Carlos Miguel Buela

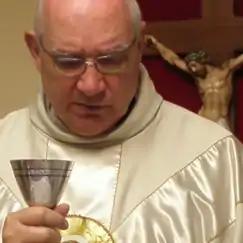
Buela celebrating Mass

Carlos Miguel Buela (4 April 1941 – 23 April 2023) was an Argentinian Catholic priest. In 1984, Buela founded the Institute of the Incarnate Word religious order, of which he was the Superior General from its founding until 1994 and again from 2001 until 2010, when he was removed as Superior General in response to allegations of abuse against seminarians. Both Pope Benedict XVI and Pope Francis confirmed the outcome, and in 2021 a Vatican tribunal found Buela guilty of committing sexual abuse against five members or former members of the order.